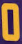
Number: 0